Operational history of the Sukhoi Su-25

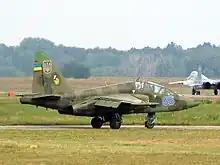
Su-25UB of the Ukrainian Air Force

Chad obtained six Su-25 jets from Ukraine to enhance its close air support capability. In May 2009, the Su-25s operated by the Chadian Air Force bombed rebel columns in southeastern Chad, near Abéché.